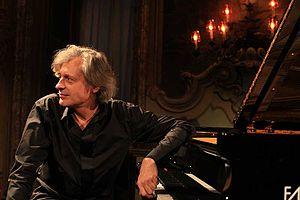
Dimitri Naïdtch, Milan, 05/02/2014
Dimitri Naïditch, né en 1963, est un pianiste ukrainien.